Dodge Omni 024

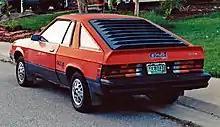
Rear view of 1979-1980 Dodge Omni 024

The 024 did not sell well and was renamed as the Dodge Charger for the 1983 model year, a name which had been gradually introduced as part of a special "Charger 2.2" package beginning in 1981. The 024 had also been produced as the Plymouth Horizon TC3. It, too, was renamed in the 1983 model year: to the Plymouth Turismo. The "Turismo" label had already been used on a sport package beginning in 1980.